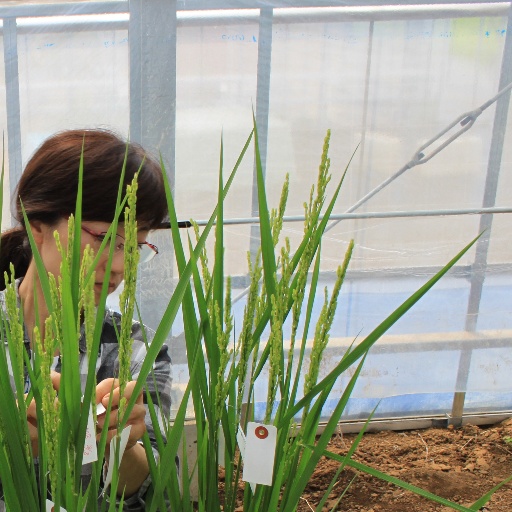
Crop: rice